Iacopo Rusticucci

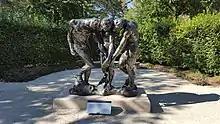
Auguste Rodin's "Three Shades:" a depiction of Rusticucci, Tegghiaio, and Guerra

Iacopo Rusticucci (around 1200 – after 1266; sometimes anglicized as Jacopo Rusticucci) was a Guelph politician and accomplished orator who lived and worked in Florence, Italy in the 13th century. Rusticucci is realized historically primarily in relation to the Adimari family, who wielded much power and prestige in thirteenth-century Florence, and to whom it is thought Rusticucci was a close companion, representative, and perhaps lawyer. Despite his association with men born into high political and social rank, Rusticucci was not born into nobility, and nothing is known of his ancestors or predecessors. The exact dates of his birth and death are unknown.